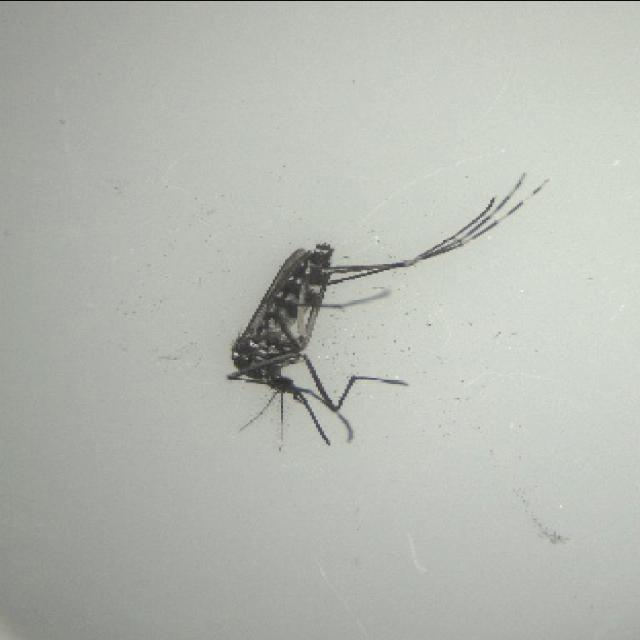
Species: aedes_albopictus